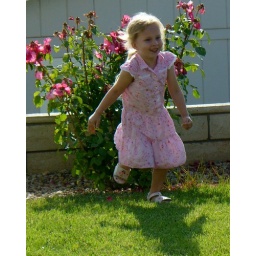
tiffany running by rose bush